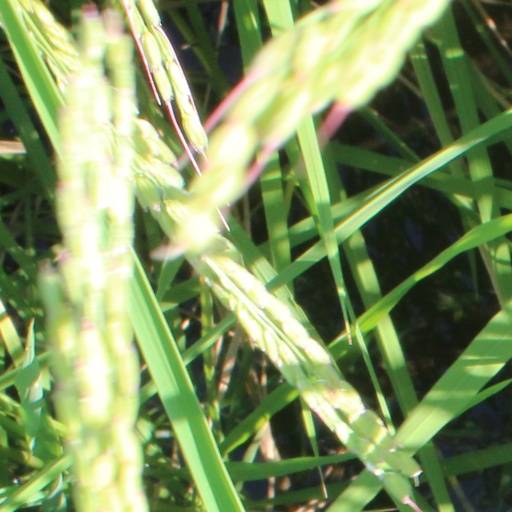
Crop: rice